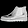
Label: Ankle boot